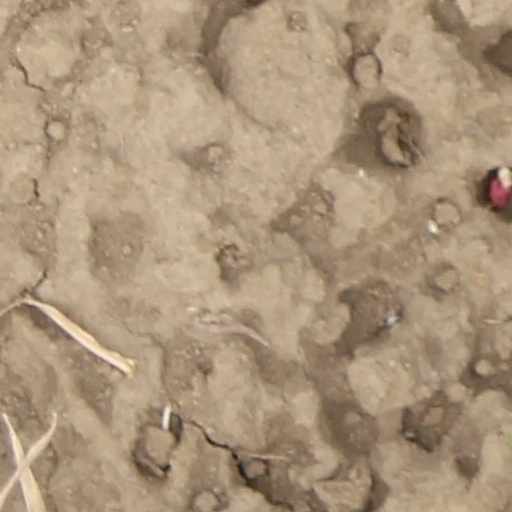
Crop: wheat